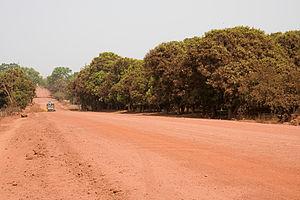
Les impacts environnementaux des transports routiers sont les effets, directs et indirects, des véhicules durant tout leur cycle de vie, ainsi que ceux du réseau routier. Ces effets sont locaux et globaux, ce qui nécessite, comme l'a souhaité l'Union européenne, une approche harmonisée et une coopération inter-États. Certains pays sont, de plus, affectés par les flux routiers internationaux qui les traversent. Cette pollution a des effets différés, à moyen et long termes.